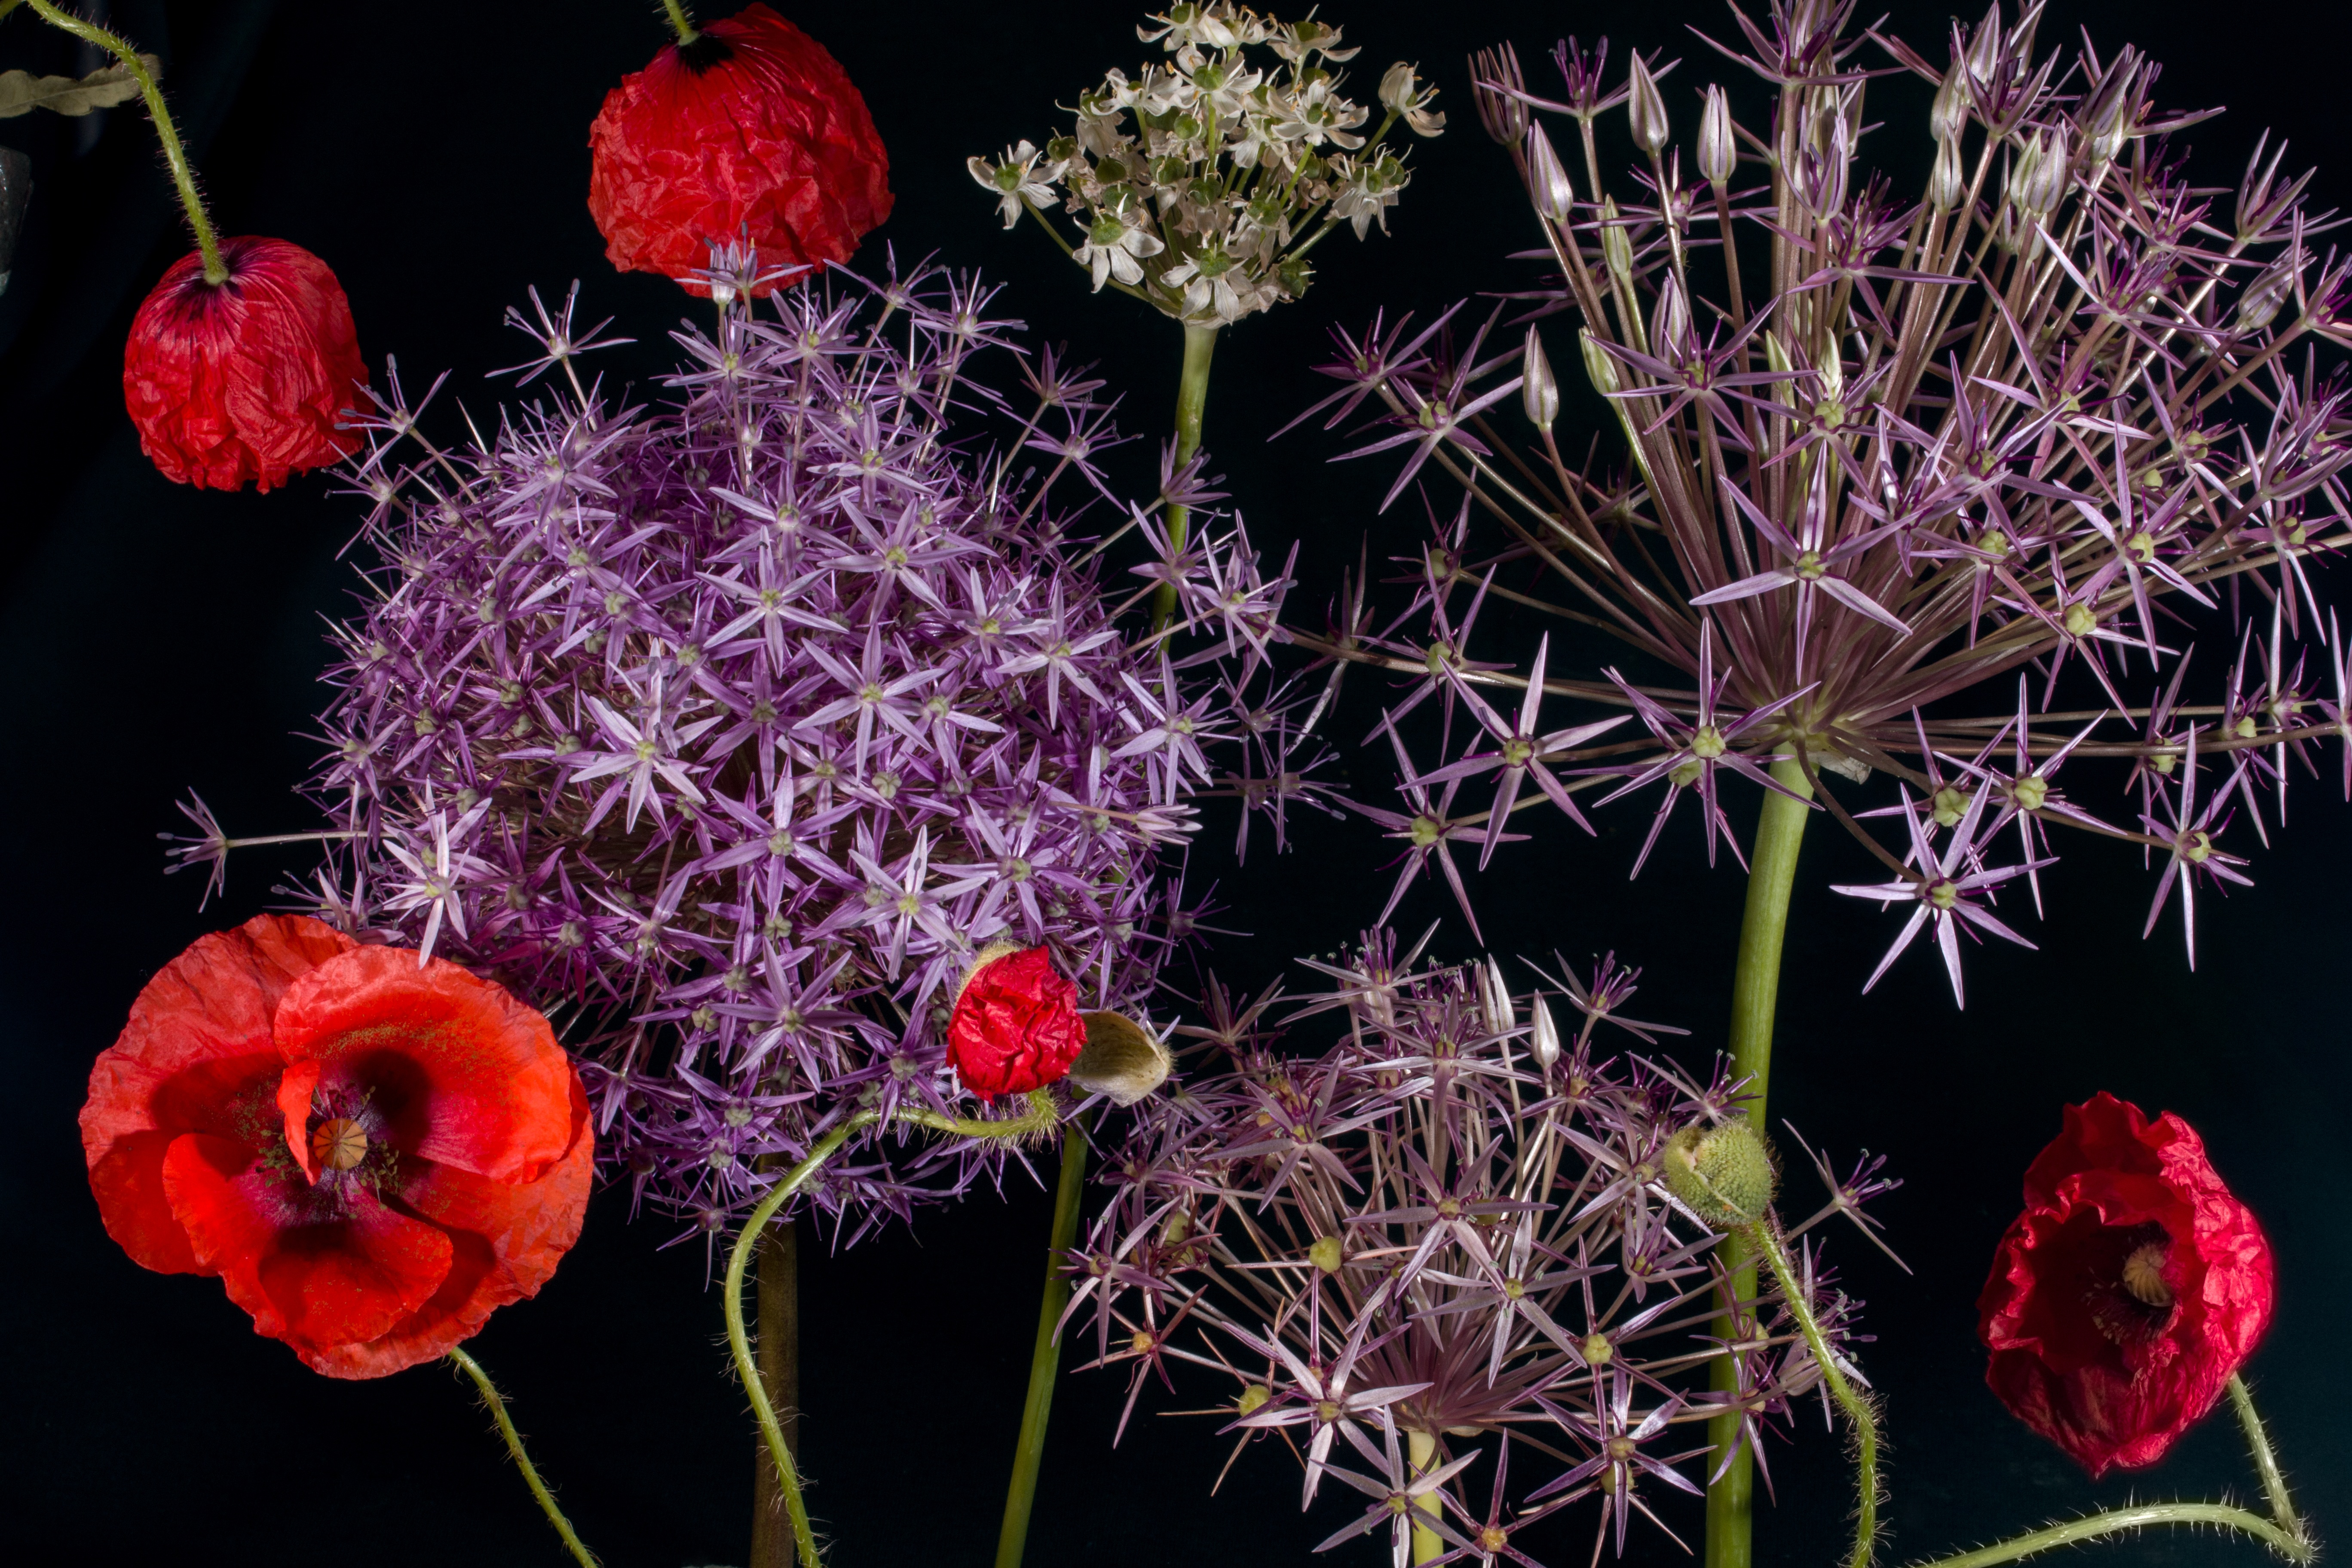
plant, flower, petal, red, flora, klatschmohn, poppy flower, poppy, floristry, macro photography, flowering plant, ornamental onion, floral design, garlic flower, land plant, flower arranging, fractal art